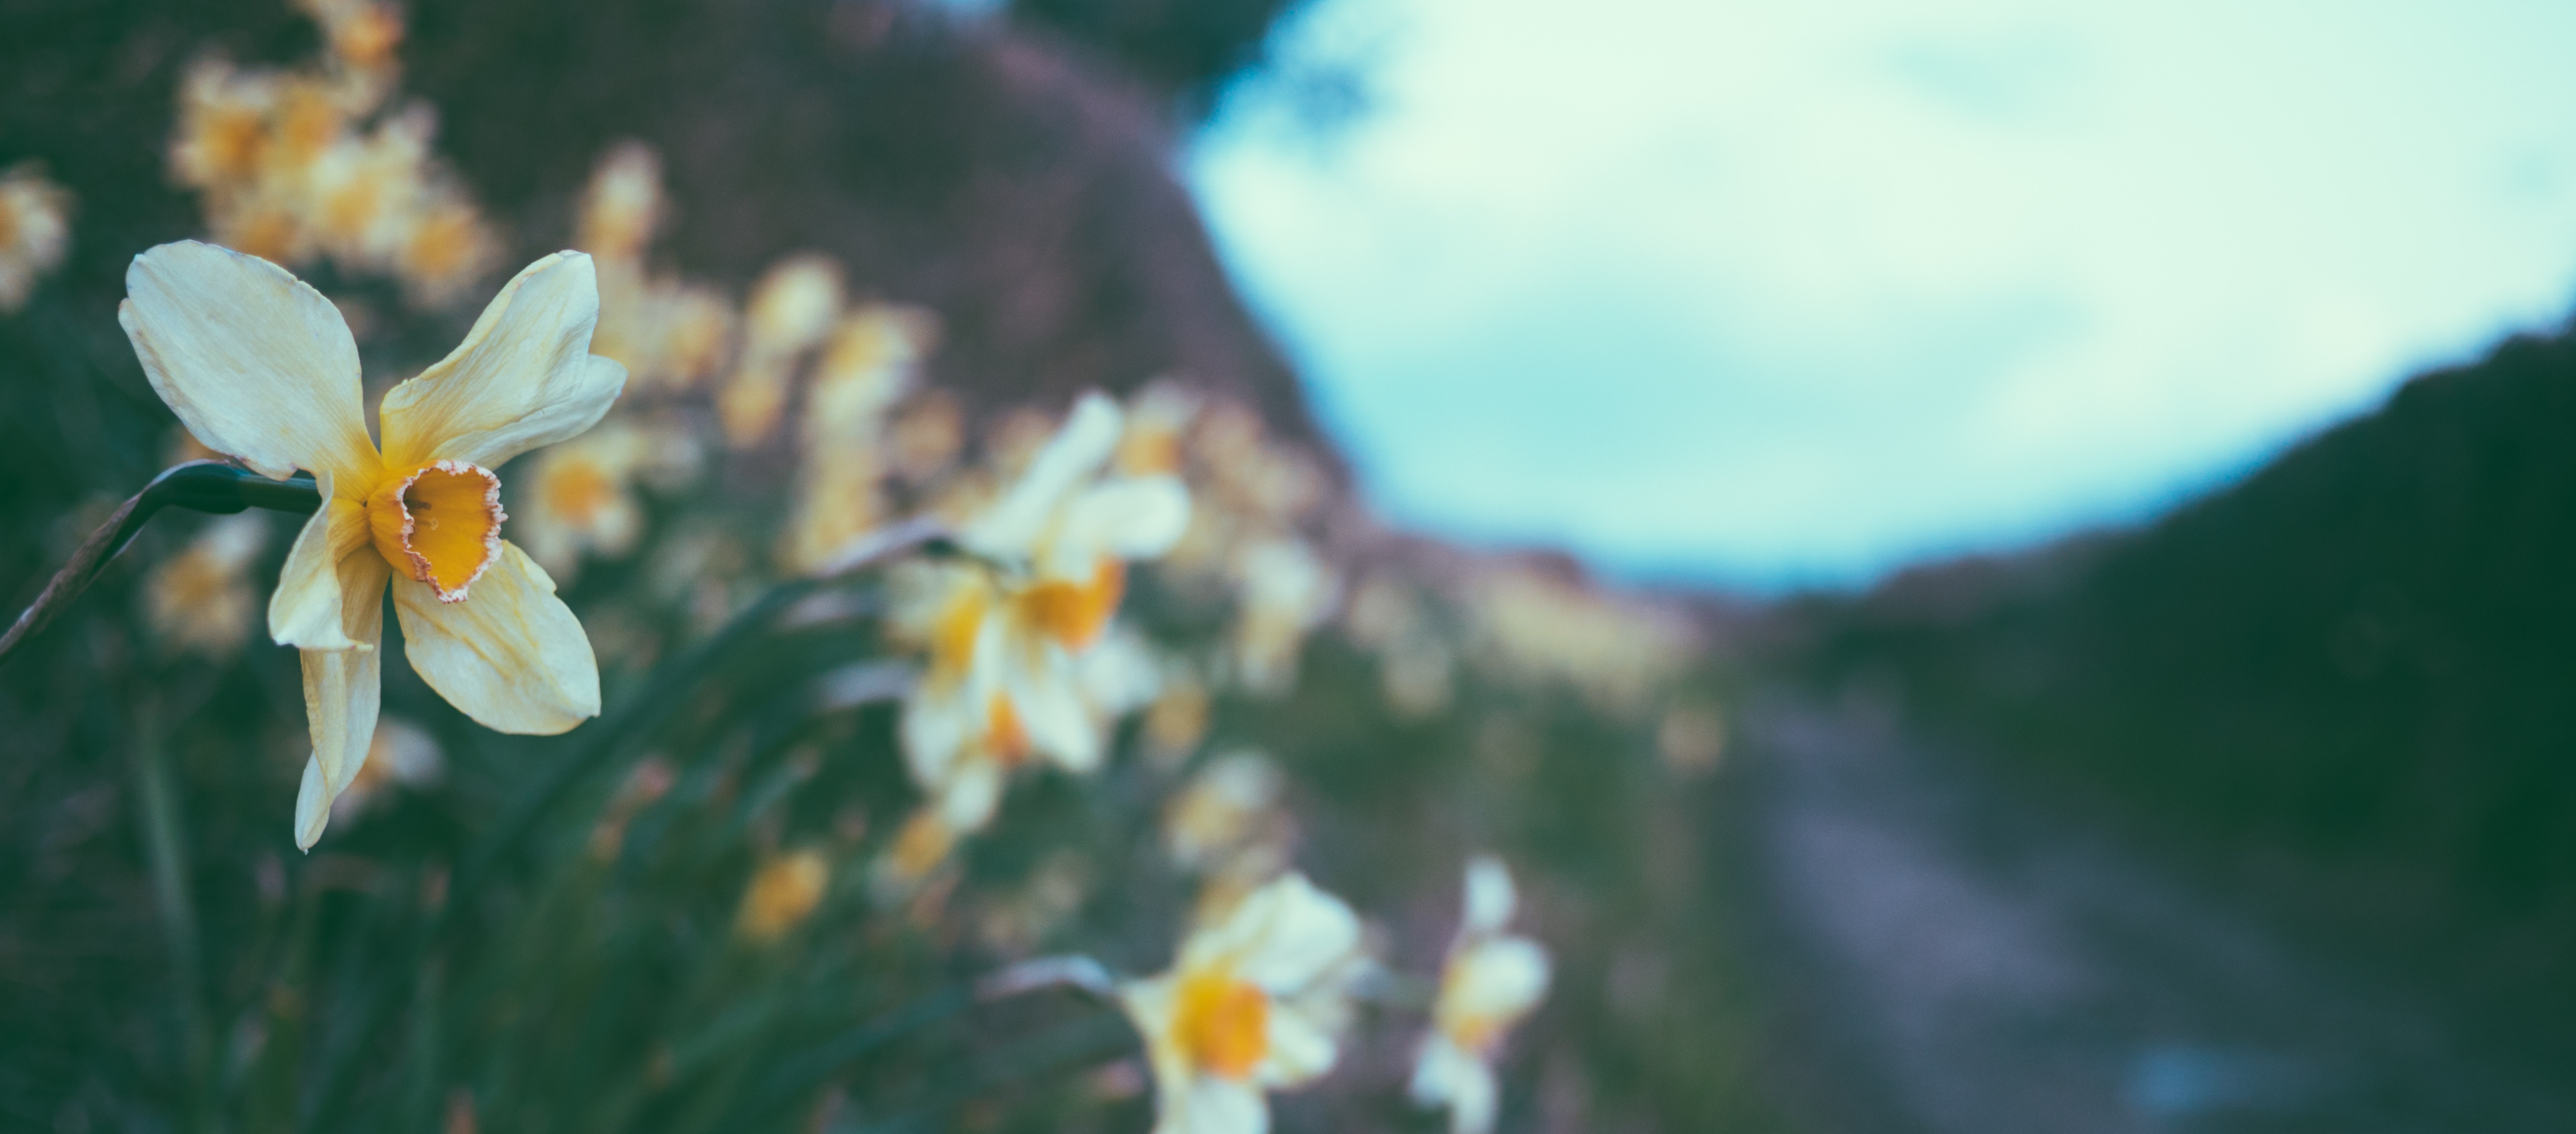
nature, blossom, plant, meadow, sunlight, leaf, flower, petal, green, botany, yellow, flora, wildflower, macro photography, flowering plant, land plant